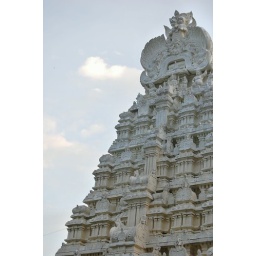
Has 22 wells with water having diffnt flavour..has the longest temple corridor ~1.6 Kms in India.